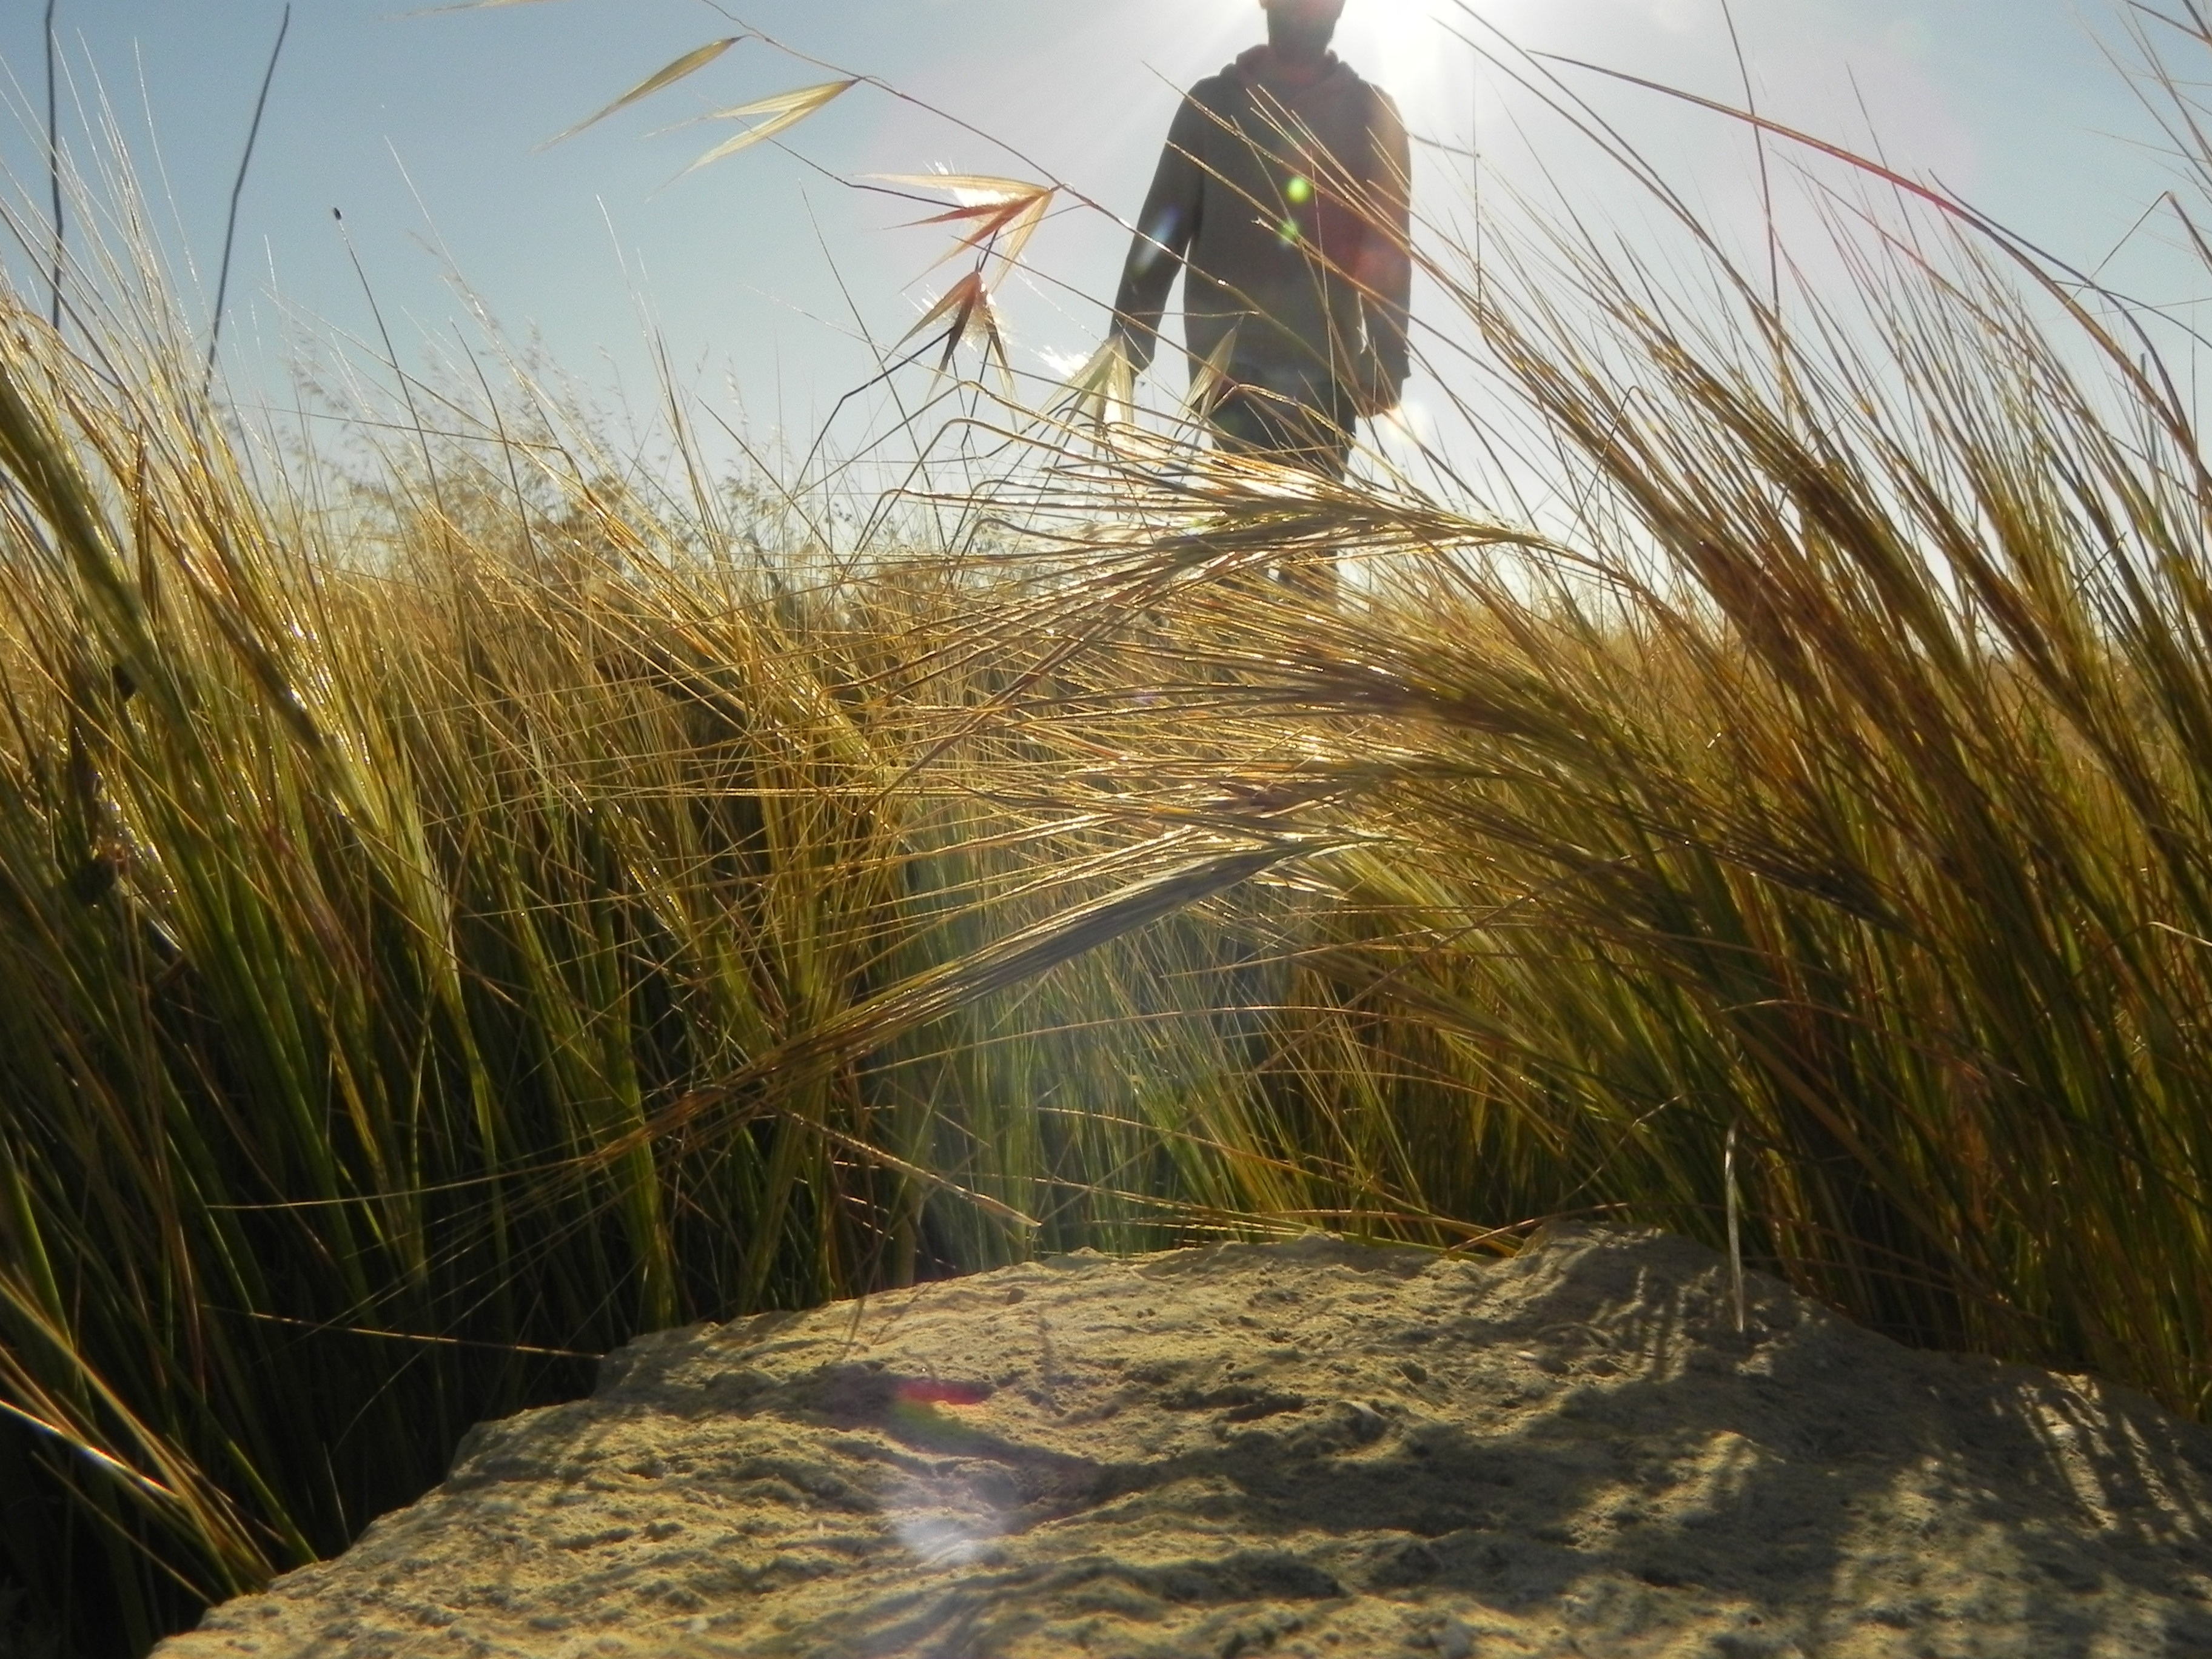
sea, nature, grass, plant, sunlight, morning, flower, wind, reflection, crop, autumn, agriculture, rural area, grass family, phragmites